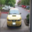
Label: automobile